Energy in the United Arab Emirates

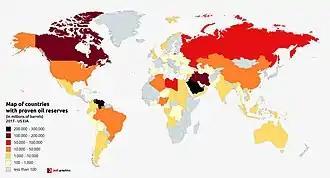
A map of world oil reserves according to U.S. EIA, 2017

In June 2010 UAE had 6th top global proved oil reserves, about 100 billion barrels, behind Saudi Arabia, Venezuela, Iran, Iraq and Kuwait. The crude oil production of UAE was more than 4 and less than 5 million barrels daily.